Parachute Ninja

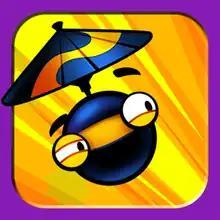
App icon

Parachute Ninja is a 2010 action game developed by the American studio Freeverse Inc. and published by ZeptoLab. It was released on January 28, 2010.